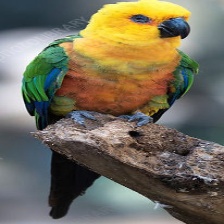
Species: JANDAYA PARAKEET
Scientific name: ARATINGA JANDAYA